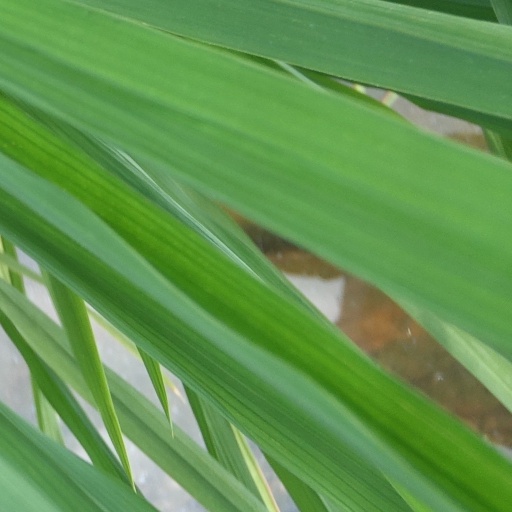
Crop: rice